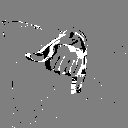
ASL letter: j